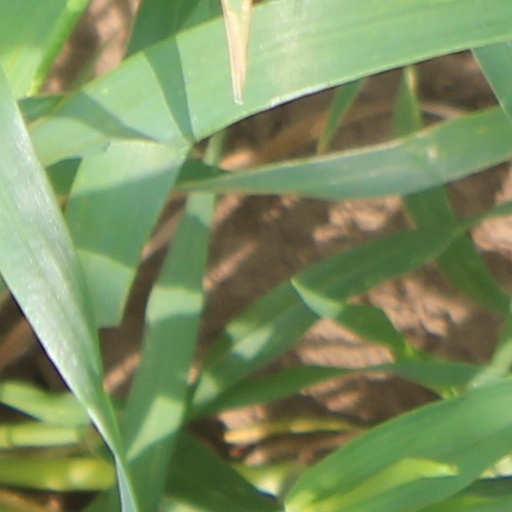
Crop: wheat